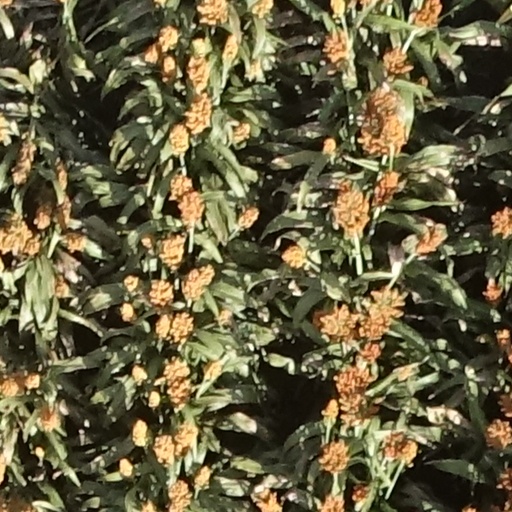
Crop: sorghum